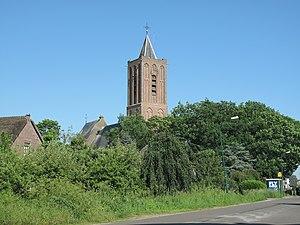
Westbroek est un village situé dans la commune néerlandaise de De Bilt, dans la province d'Utrecht. Le 1ᵉʳ janvier 2004, le village comptait 990 habitants.